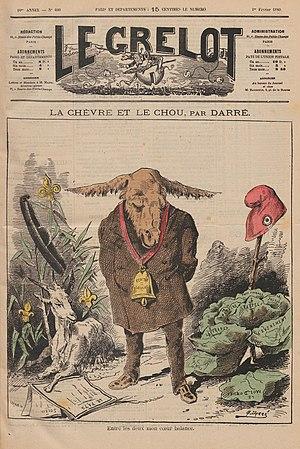
""La chèvre et le chou""."
Un illustrateur est un artiste chargé de l'illustration d'un ouvrage. Le terme apparaît au XIXᵉ siècle pour désigner tout artiste contribuant à l'ornementation d'une page imprimée, dans le domaine de la presse ou de l'édition.
L'expulsion des congrégations de 1880 est un événement politique qui se déroule en France, durant la Troisième République, et qui consiste en la dispersion des congrégations religieuses masculines non autorisées. Ces expulsions font suite à la signature, le 29 mars 1880, de deux décrets par le gouvernement de Charles de Freycinet, et plus précisément par Charles Lepère, ministre de l'Intérieur, et Jules Cazot, ministre de la Justice. Le premier prévoit la suppression de la Compagnie de Jésus sur le territoire français, et le second met en demeure les autres congrégations non autorisées de demander une autorisation légale sous peine de subir le même sort que les Jésuites.